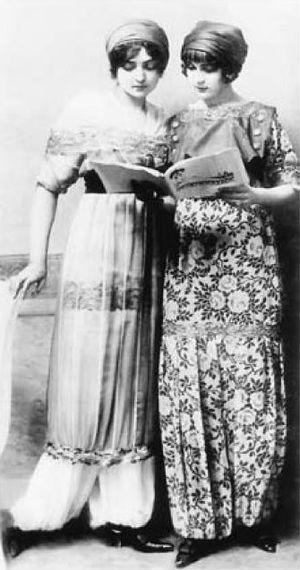
Downton Abbey est une série télévisée britannique, créée par Julian Fellowes et co-produite par Carnival Films et Masterpiece. Elle compte 52 épisodes d'une durée moyenne de 50 minutes, répartis en 6 saisons. Elle a été diffusée du 26 septembre 2010 au 25 décembre 2015 sur ITV1 au Royaume-Uni et en Irlande, ainsi qu'au Canada sur VisionTV, et par la suite en Suisse, en France, en Belgique et au Québec. Downton Abbey est une série dramatique historique mettant en scène la vie d'une maisonnée aristocratique britannique dans les années 1910 et 1920 en accordant la même attention aux aristocrates et aux domestiques qui travaillent à leur service. Au fil des saisons, la série intègre de nombreux éléments empruntés au genre du soap opera.